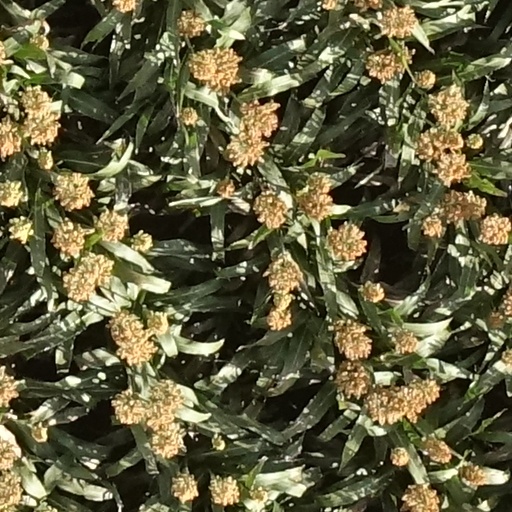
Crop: sorghum